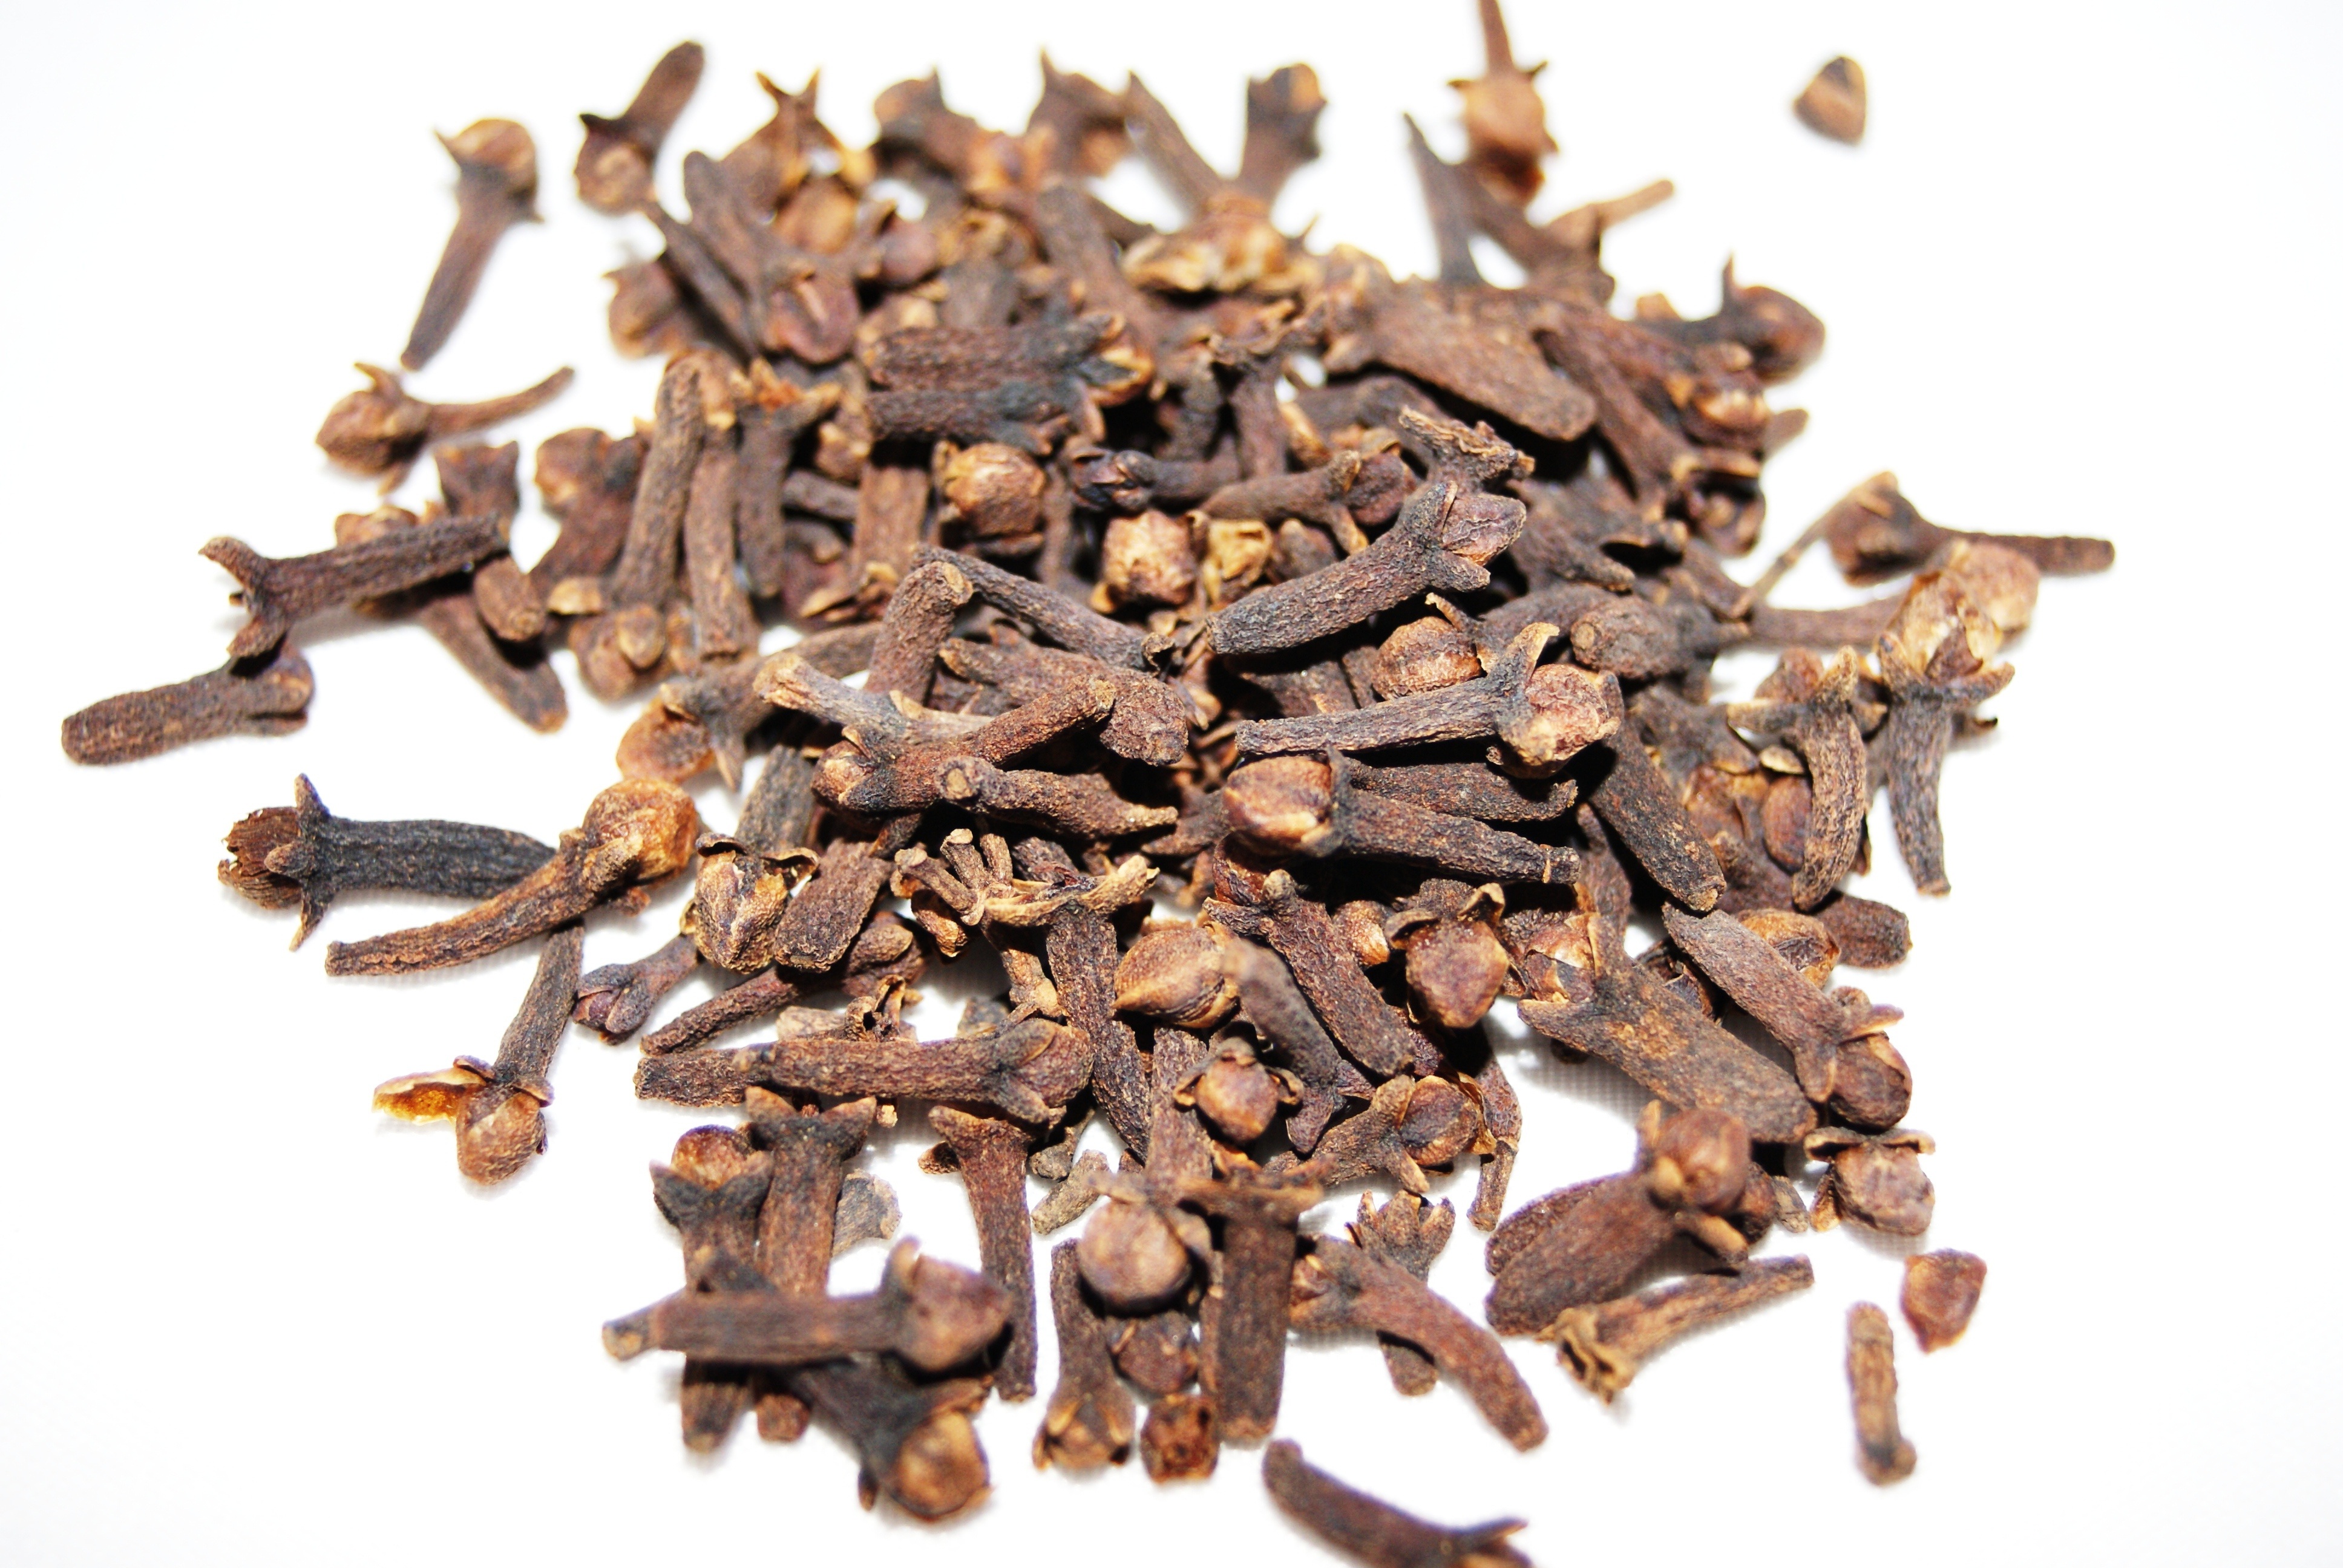
food, spice, herb, produce, brown, cloves, flavor, keemun